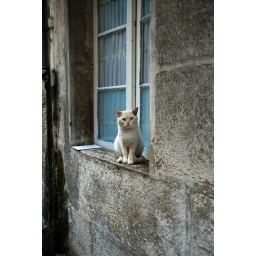
cat in window 1